Recreation Ground, Bath

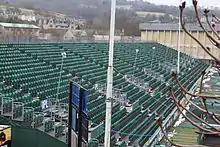
Temporary seating

In the early part of the 1890s, the land on which the Recreation Ground now lies as well as the North Parade land were part of the Bathwick Estate, which was owned by the Forester family. In 1894, a lease was granted to the Directors of The Bath and County Recreation Ground Company Limited by Captain G W Forester. This lease allowed work to be carried out on the land which would make it suitable for cricket matches, lawn tennis and archery tournaments, football matches and all other outdoor sports. As part of this work, a cricket pavilion was started on the north side of the ground. The first Bath rugby matches were also played on the ground in 1894. Three years later, the ground hosted its maiden first-class cricket match, with Somerset County Cricket Club hosting the Gentlemen of Philadelphia as part of the Bath Cricket Festival. The company's lease was extended for a further 21 years in 1908, at a rent of £100 per year. Fourteen years later, the land was conveyed to The Bath and County Recreation Ground Company Limited for £6,050. The company then conveyed the North Parade Land, including a building which was used as an ice skating rink, to Bath Artcraft Limited for £2,500.